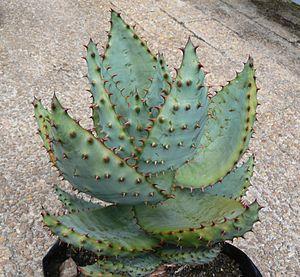
Aloe est un genre de plantes succulentes, les aloès, originaires d'Afrique, de Madagascar et les Iles Mascareines, de la péninsule arabique et Socotra.